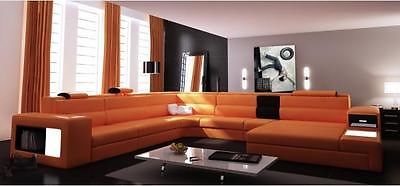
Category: sofa